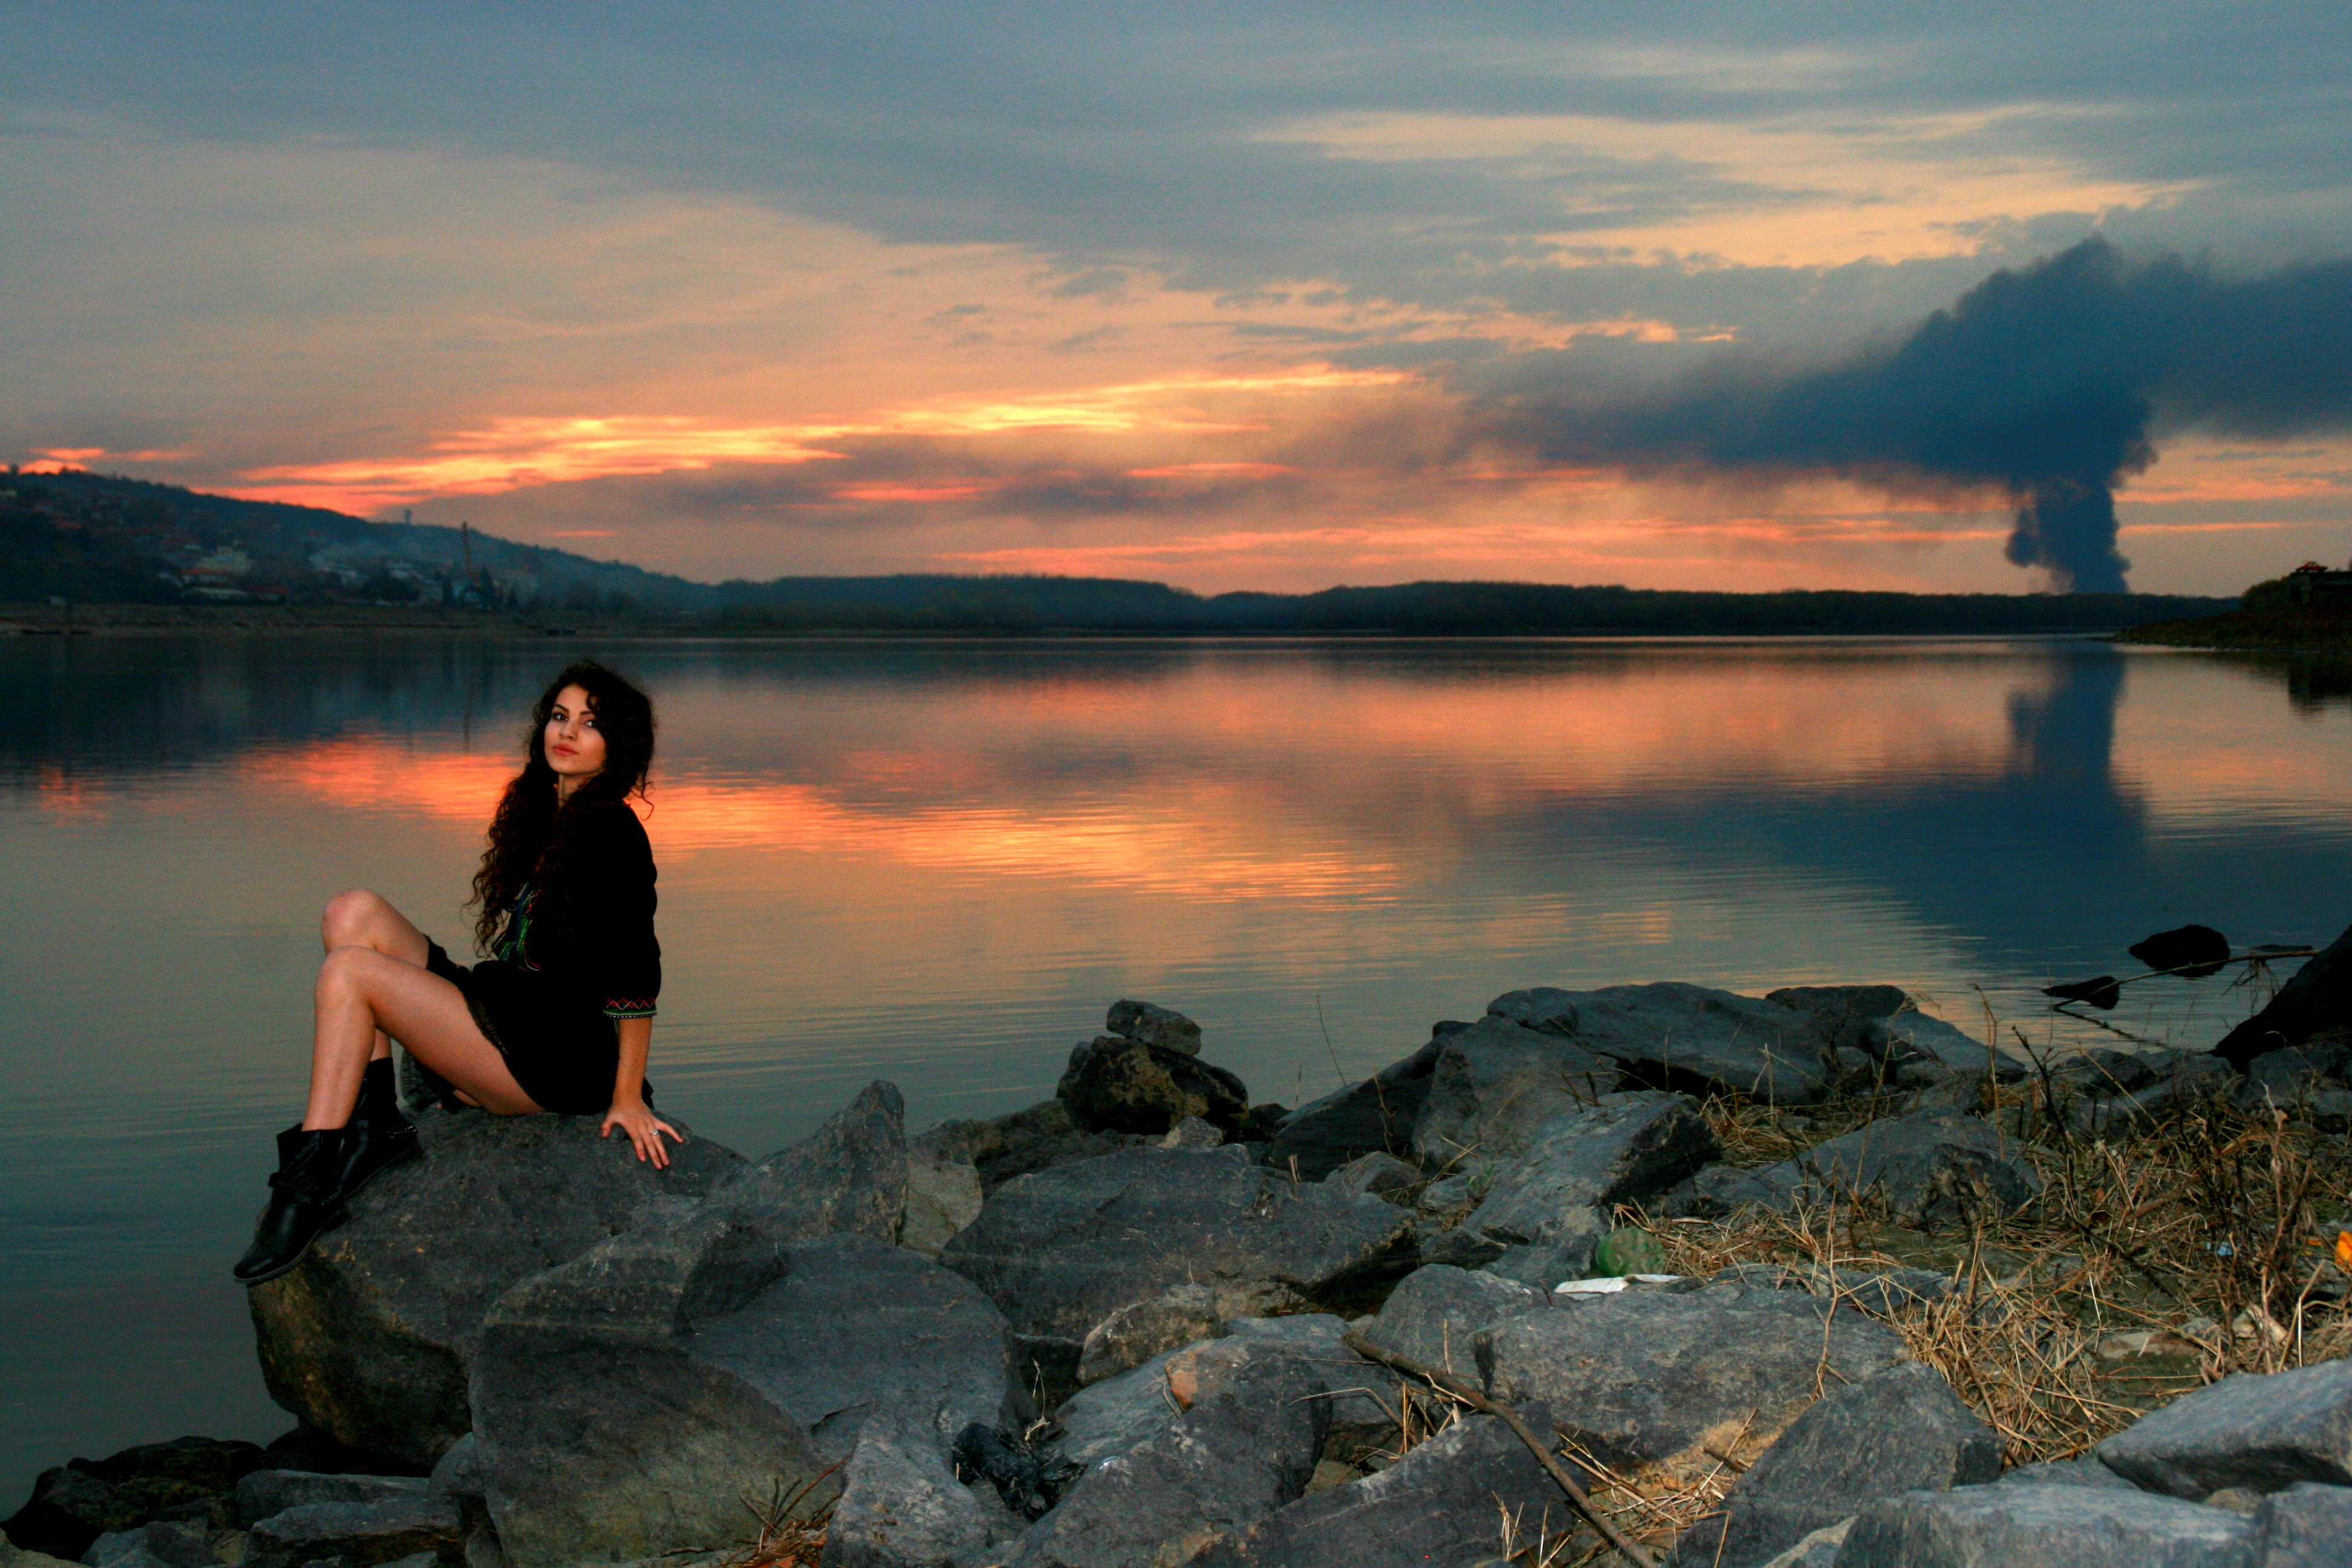
sea, coast, rock, ocean, horizon, mountain, cloud, girl, sunrise, sunset, sunlight, morning, shore, lake, dawn, dusk, evening, reflection, bay, in the evening, beauty, loch, seductive, atmospheric phenomenon